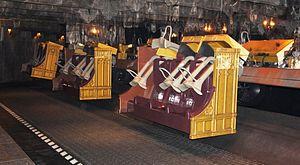
Dynamic Structures est une entreprise canadienne fondée en 1926, spécialisée dans les structures en acier. Leur activité est principalement liée aux constructions pour des observatoires astronomique, pour les attractions et d'autres types de structures métalliques complexes.
Harry Potter and the Forbidden Journey est une attraction des parcs à thème Universal's Islands of Adventure situé à Orlando, Universal Studios Japan situé à Osaka et Universal Studios Hollywood, en Californie. Elle est conçue spécialement pour la nouvelle zone consacrée à l'univers de Harry Potter, intitulée The Wizarding World of Harry Potter. L'attraction prend place à l'intérieur de la réplique du château de Poudlard d'une hauteur de 21 mètres et sur une surface de 7 000 m².